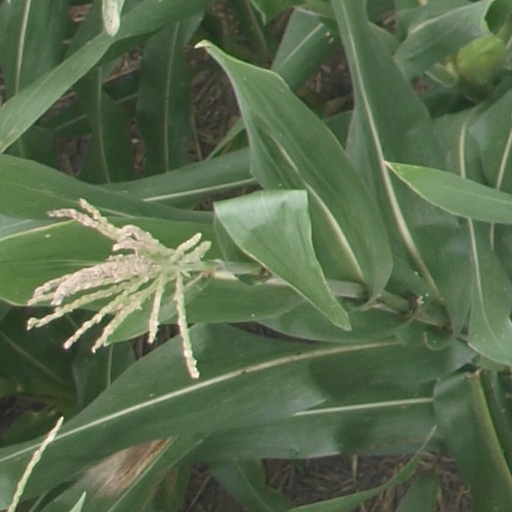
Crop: maize; corn